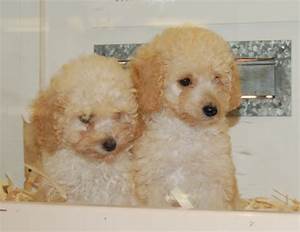
Label: cane